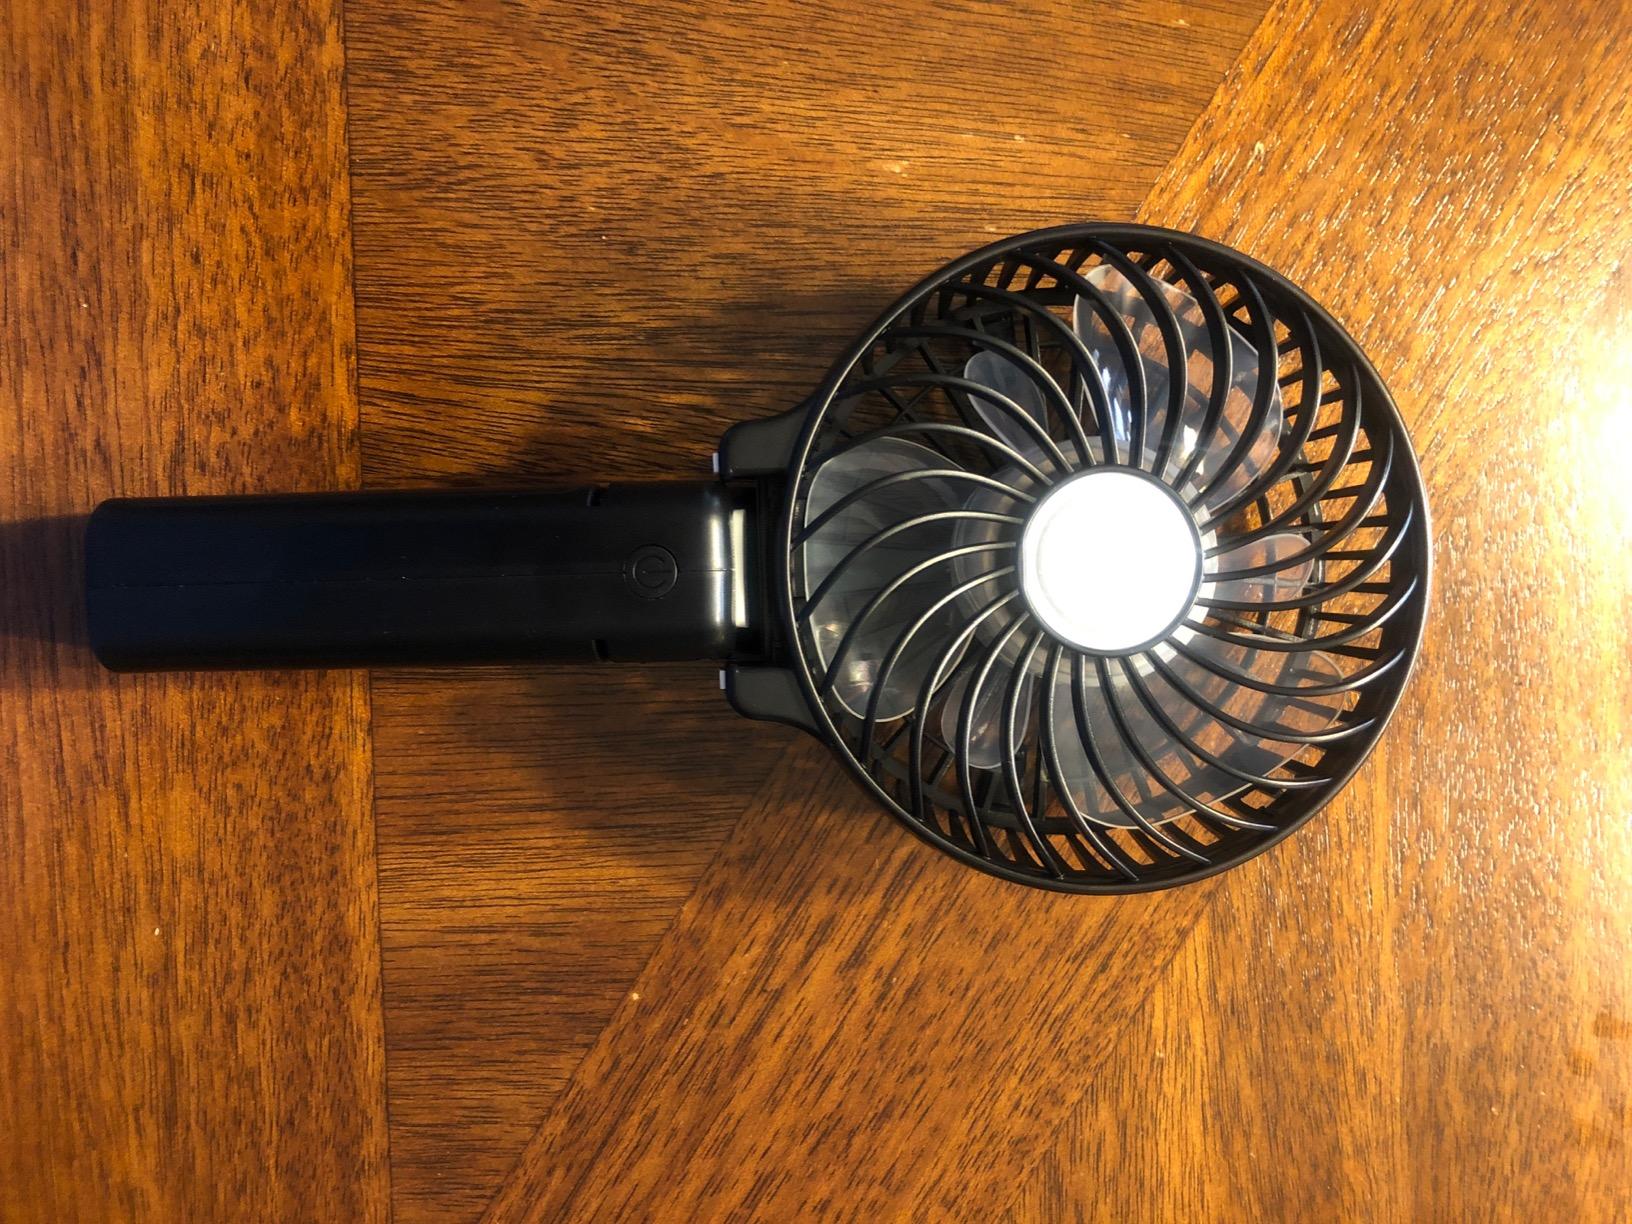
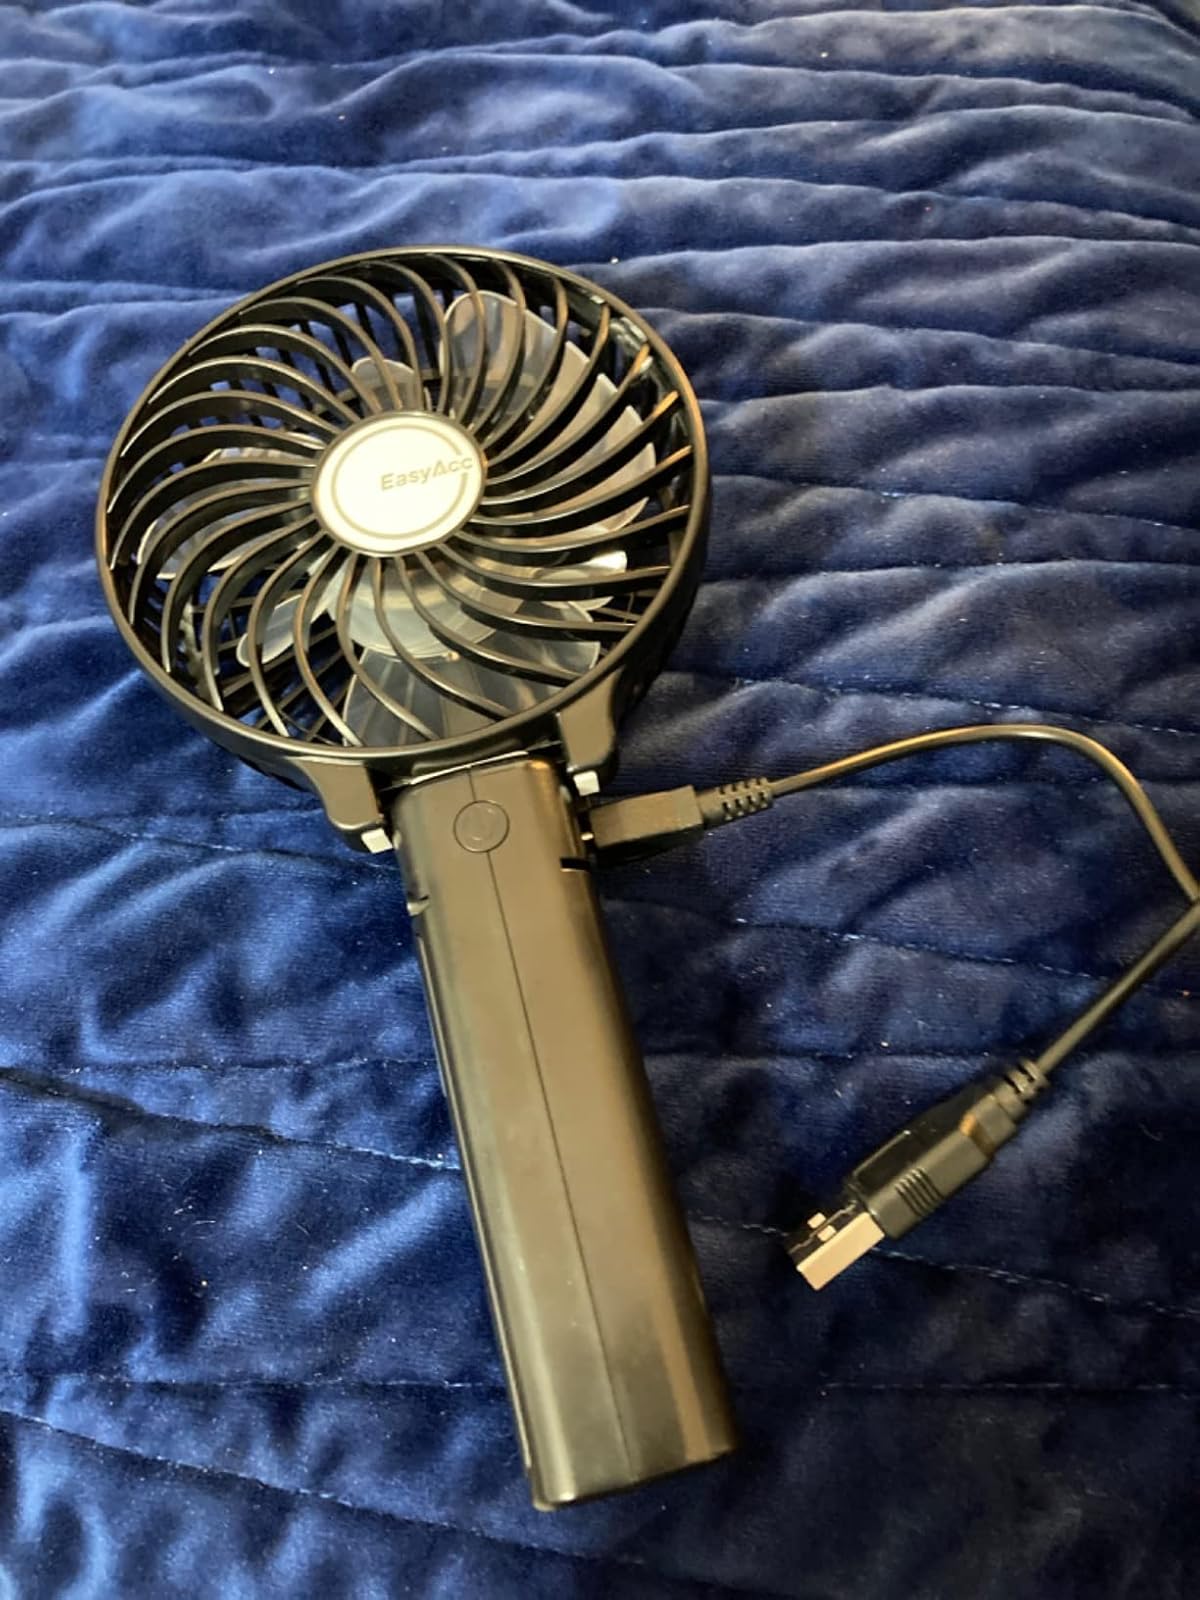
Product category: fan
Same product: yes